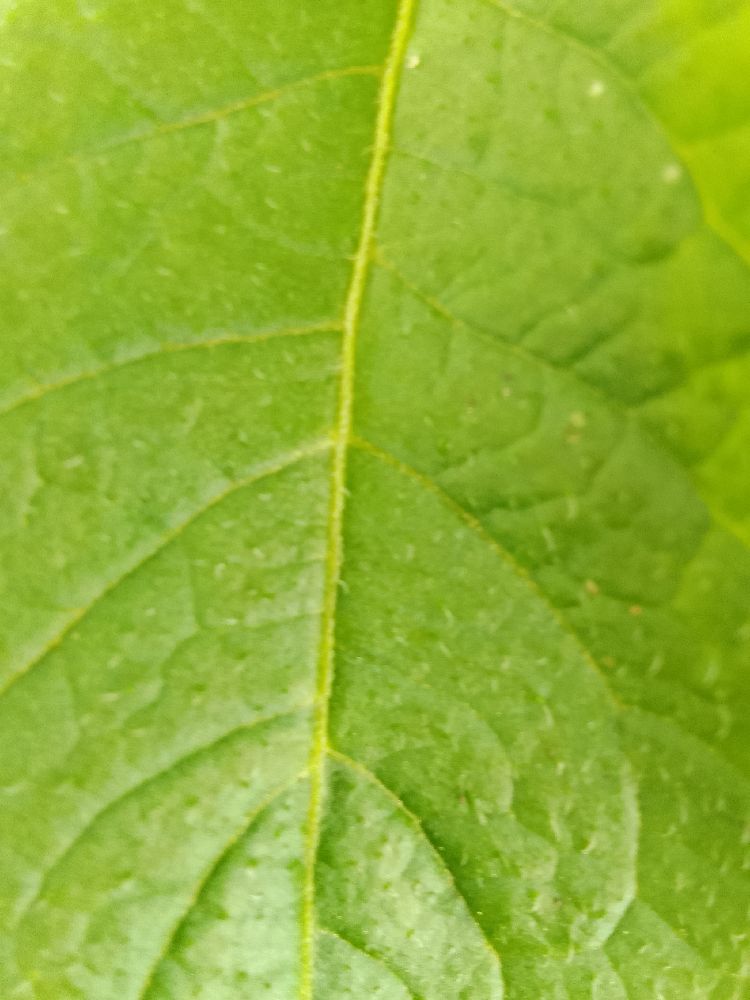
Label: Healthy